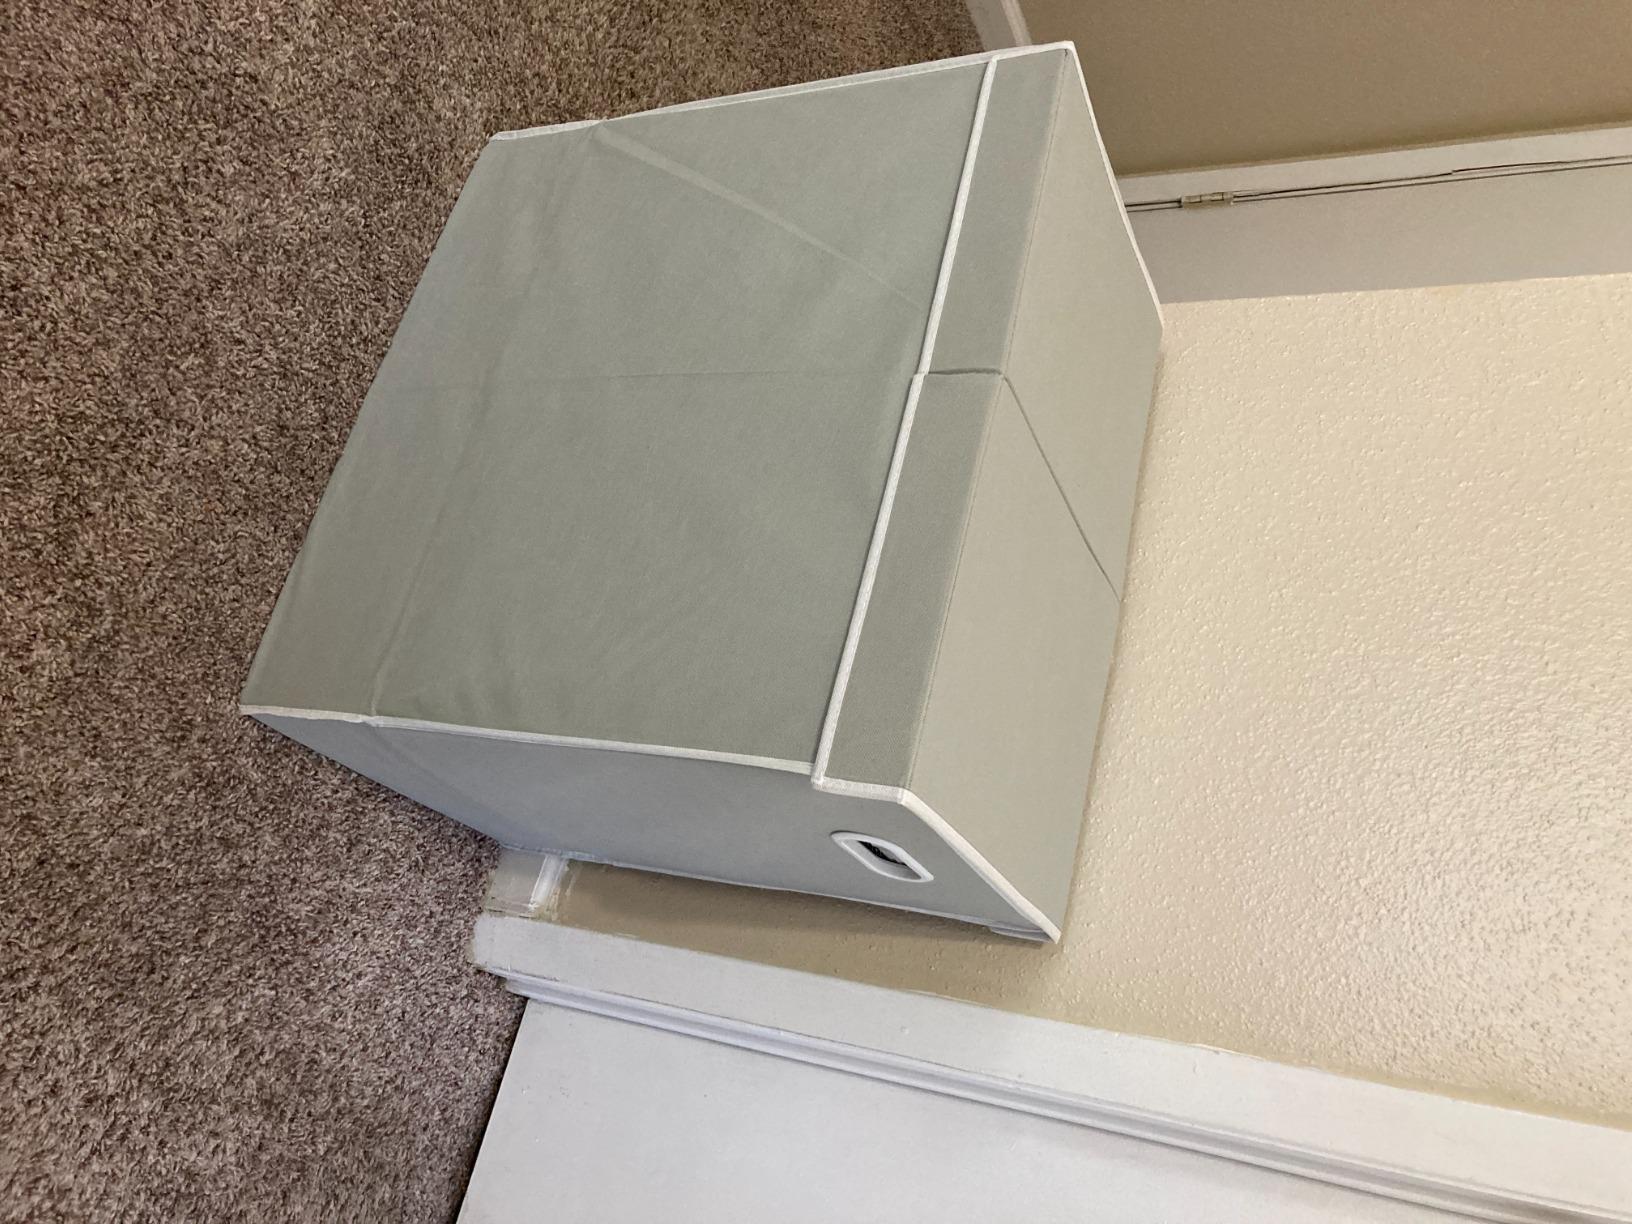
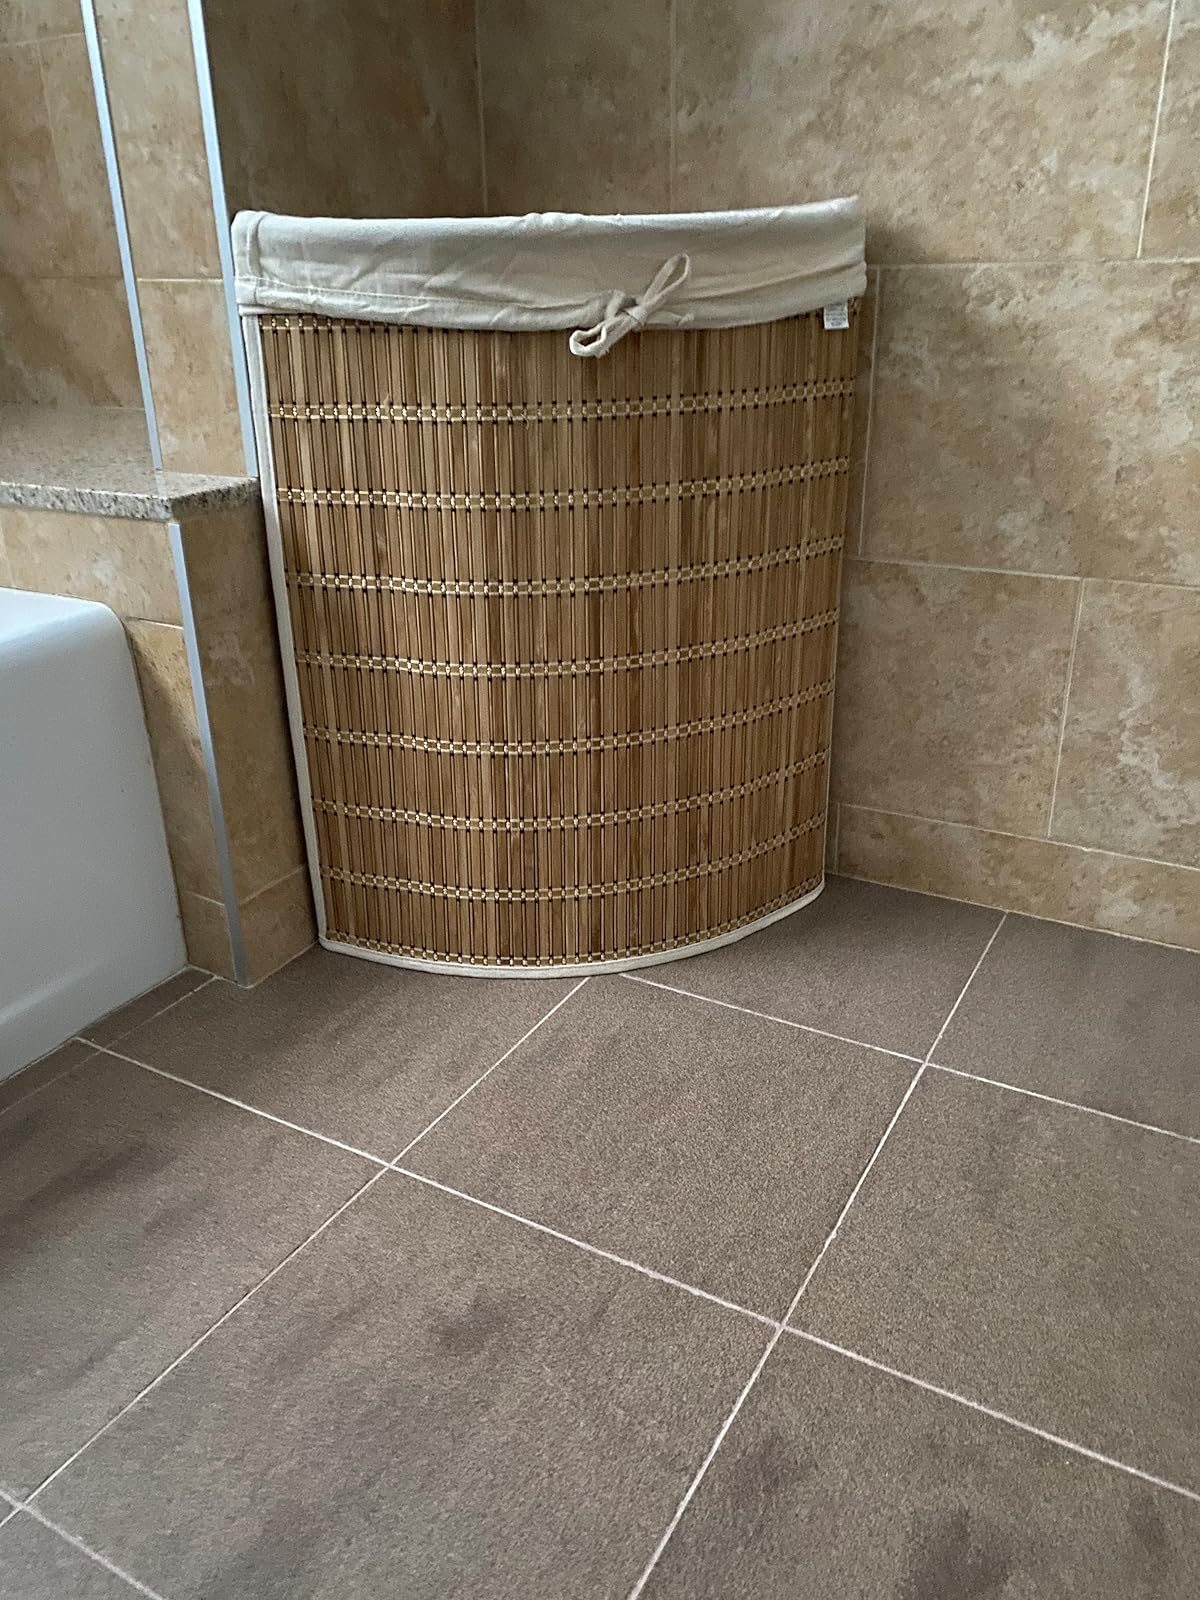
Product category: items_hamper
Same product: no